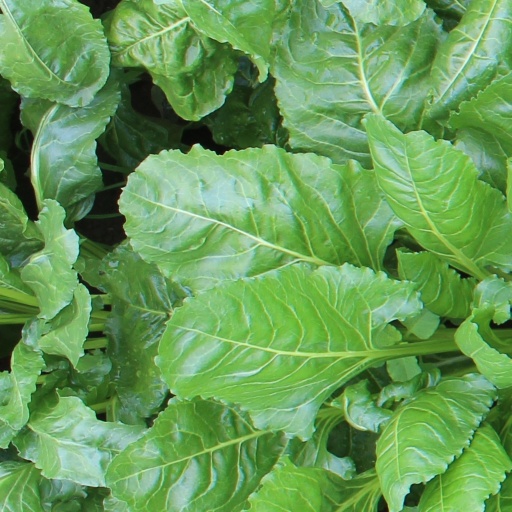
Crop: sugar beet